Lemur

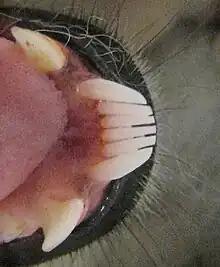
A six-tooth version of the strepsirrhine toothcomb in a ring-tailed lemur, with canine-like premolars behind it

The toothcomb in lemurs normally consists of six teeth (four incisors and two canines), although indriids, monkey lemurs, and some sloth lemurs only have a four-tooth toothcomb due to the loss of either a pair of canines or incisors. Because the lower canine is either included in the toothcomb or lost, the lower dentition can be difficult to read, especially since the first premolar (P2) is often shaped like a canine (caniniform) to fill the canine's role. In folivorous (leaf-eating) lemurs, except for indriids, the upper incisors are greatly reduced or absent. Used together with the toothcomb on the mandible (lower jaw), this complex is reminiscent of an ungulate browsing pad.